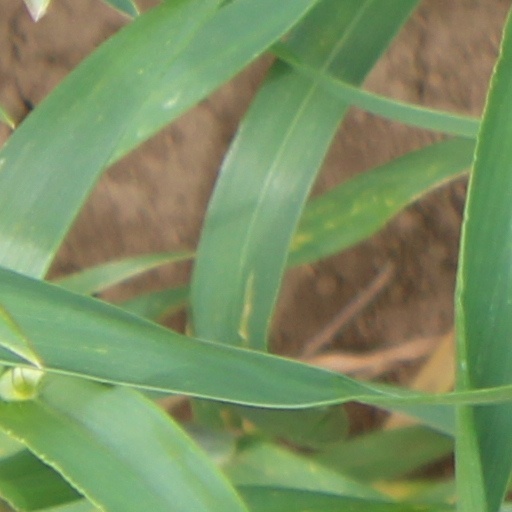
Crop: wheat